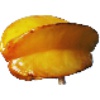
Label: Carambula 1